English folk music

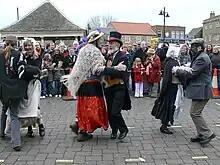
Molly dancers at Whittlesea Straw Bear Festival

A morris dance is a type of English folk dance, usually accompanied by music, and based on rhythmic stepping and the execution of choreographed figures by a group of dancers, often using implements such as sticks, swords, and handkerchiefs. The name is thought to derive from the term 'moorish dance', for Spanish (Muslim) styles of dance and may derive from English court dances of the period. References have been found that suggest that morris dance dates back to the mid-15th century, but claims of pre-Christian origins are now largely dismissed. Morris dance appears to have been widespread in England by the early 17th century, particularly in pastoral areas, but was suppressed, along with associated festivals during and after the English Civil War. It recovered after the Restoration in 1660 but was in steep decline after agricultural and industrial revolutions by the 19th century, when collectors like Cecil Sharp recorded the practice, particularly from versions of dance he found in the Cotswolds. This led to a revival of the tradition, although it may also have affected form and practice. Morris dance took something of a back seat to unaccompanied singing in the second revival, but received a further boost when it attracted the attention of British folk rock musicians like Ashley Hutchings, who produced several albums of dance music, including the influential "Morris On" series from 1972. Traditionally Morris dance was accompanied by either a pipe and tabor or a fiddle, but from the mid-19th century most common instruments were the melodeon, accordion, concertina and drums. Particularly in Cotswold and Border morris, many tunes are linked to particular dances. Morris dance survives in the distinct local traditions of Cotswold morris, north-west morris, Border Morris, rapper dance and Long Sword dance.